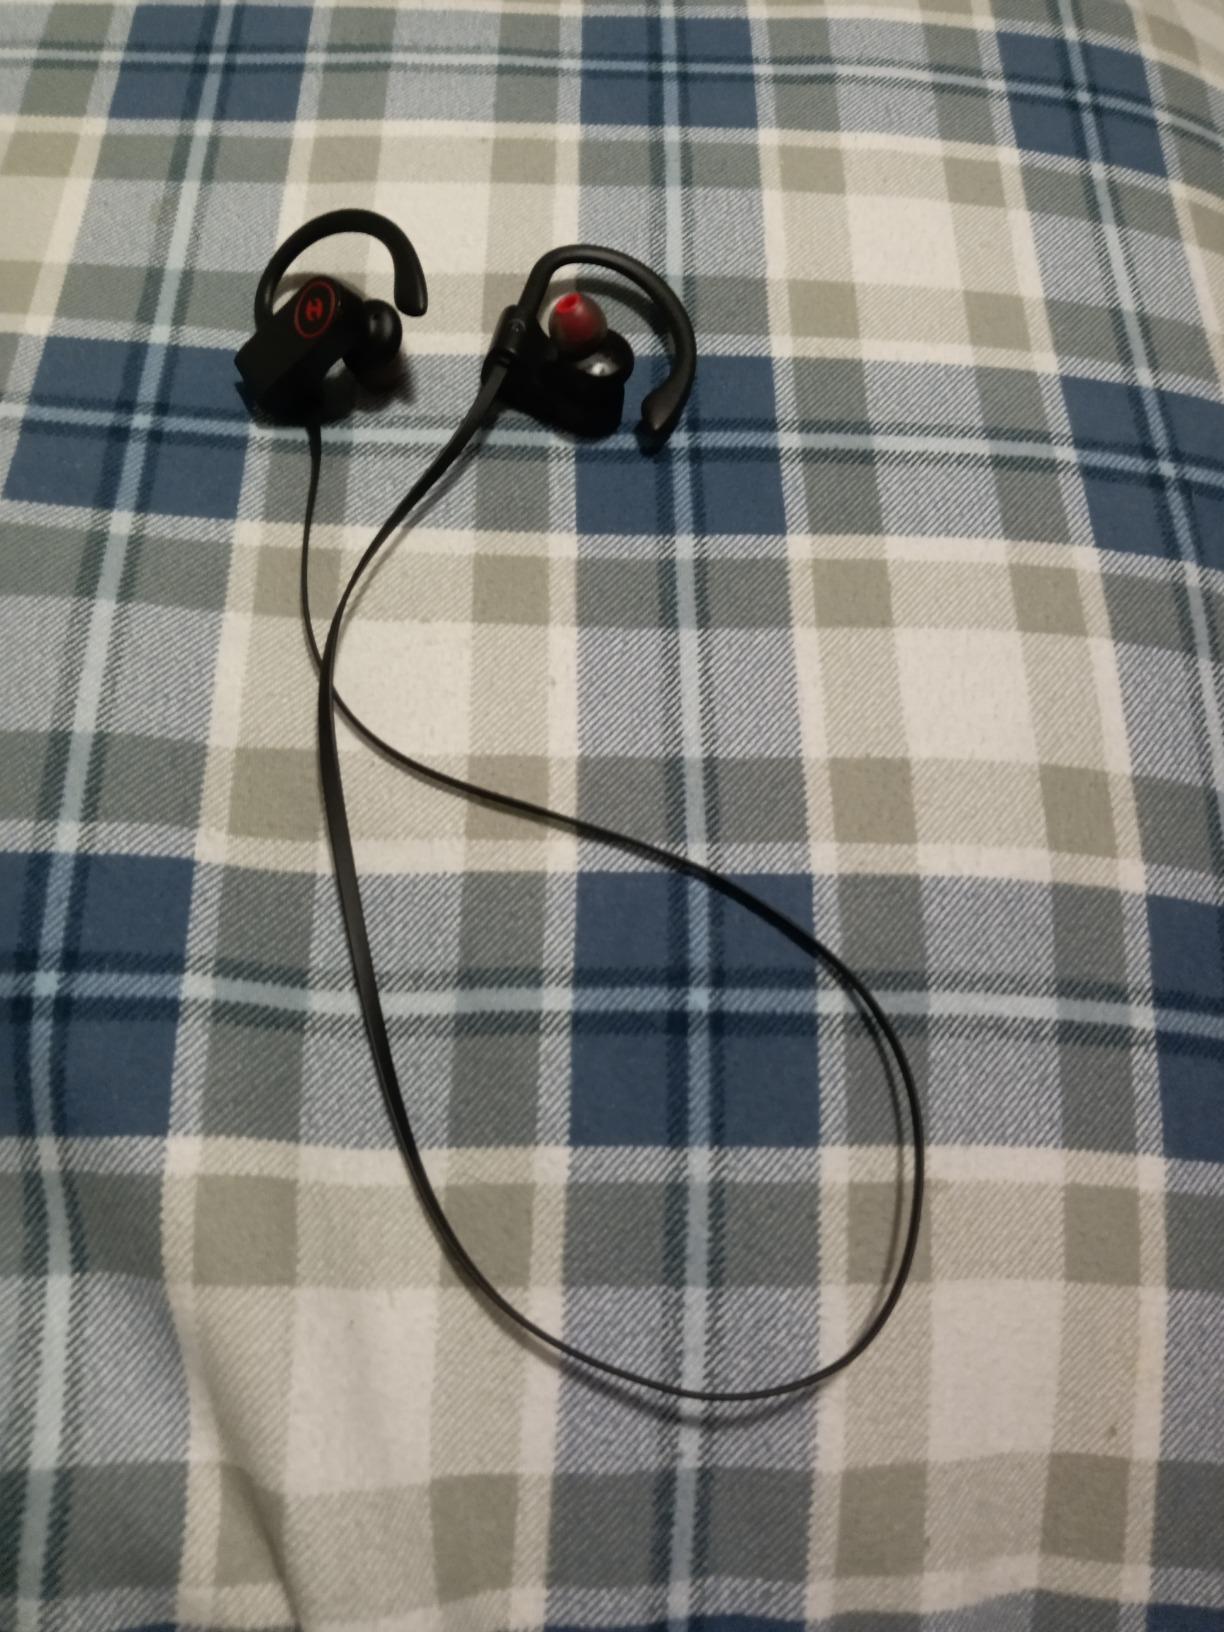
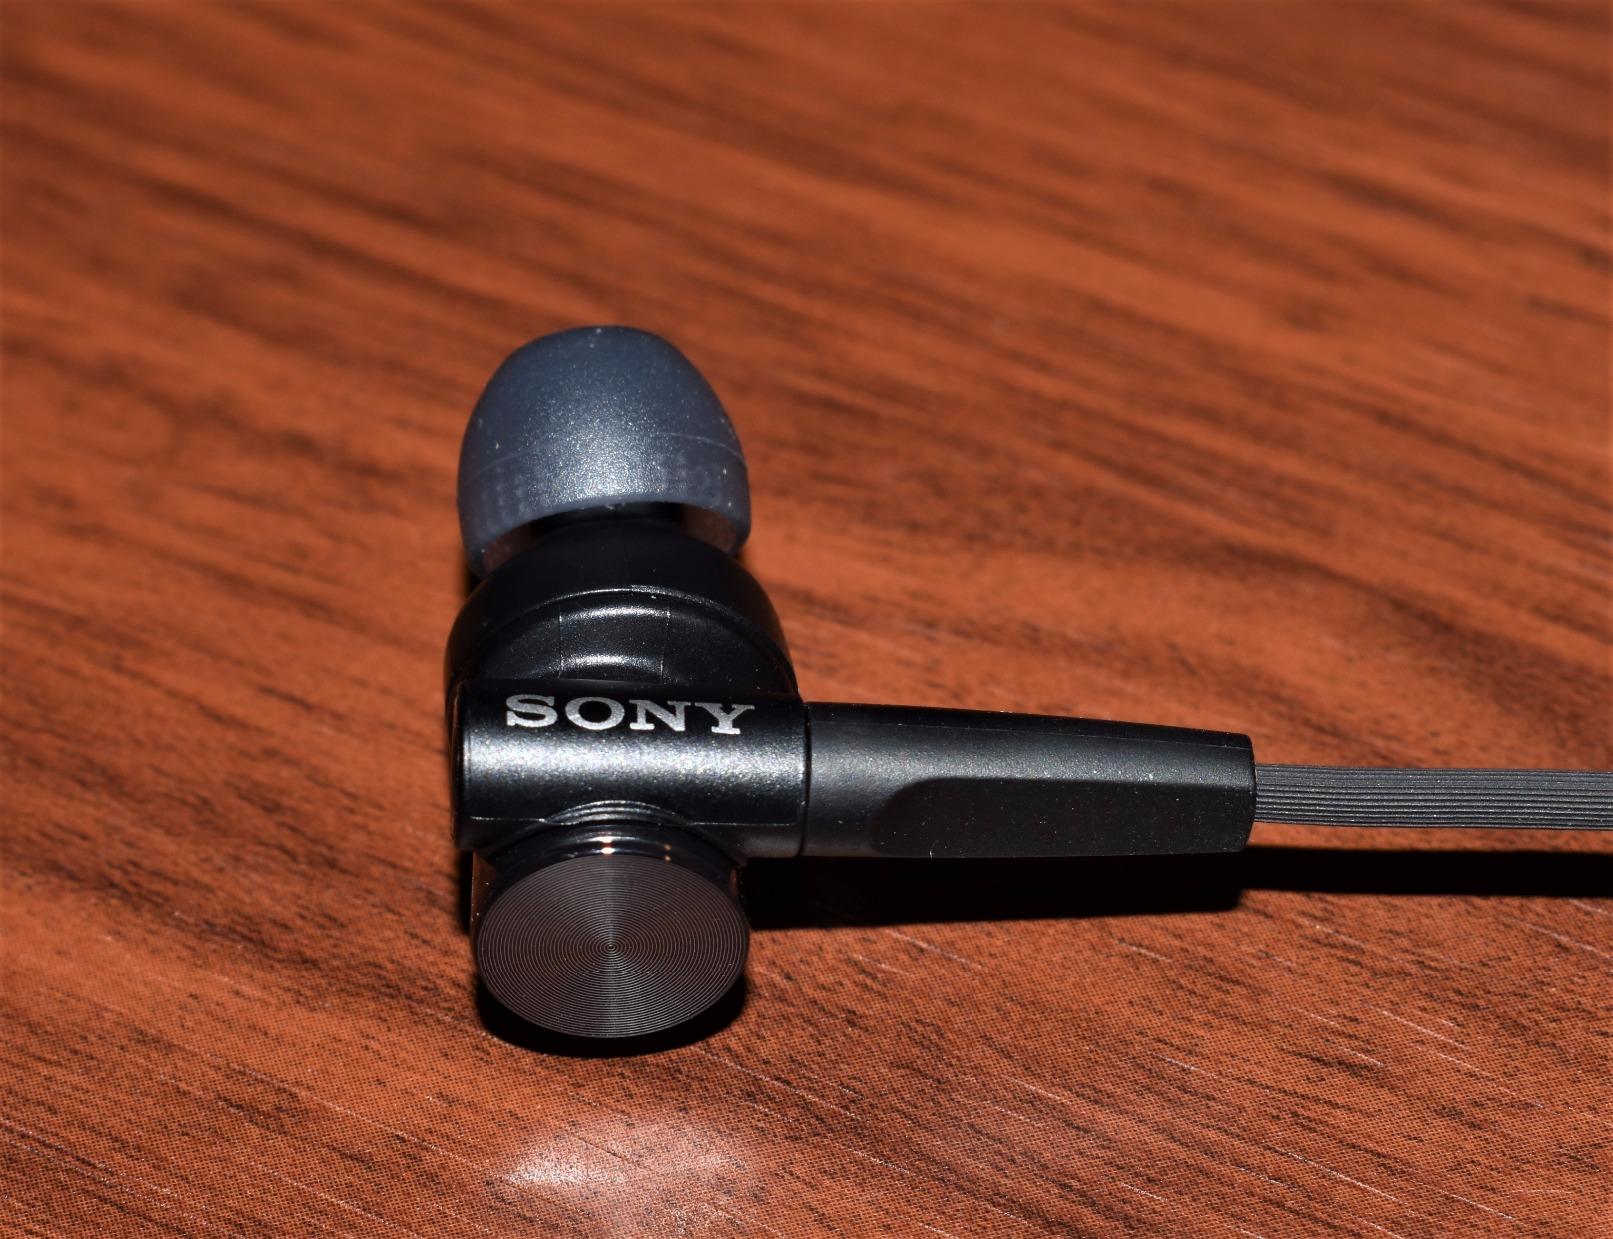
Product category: headphones
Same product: no